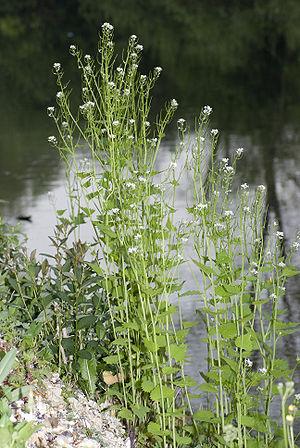
Alliaria petiolata - Alliaire officinalle - Marais de Belloy-sur-Somme (Somme) 26/04/2007 Русский: Аллиария
Cette liste de Tracheophyta de Bosnie-Herzégovine, ainsi que d’espèces introduites est un aperçu incomplet d’espèces de mousses, de fougères, de gymnospermes et d’angiospermes citées dans la littérature disponible en langues bosniaque, croate, serbe et serbo-croate. Cet aperçu n’inclue pas des espèces cultivées ni celles occasionnellement introduites.